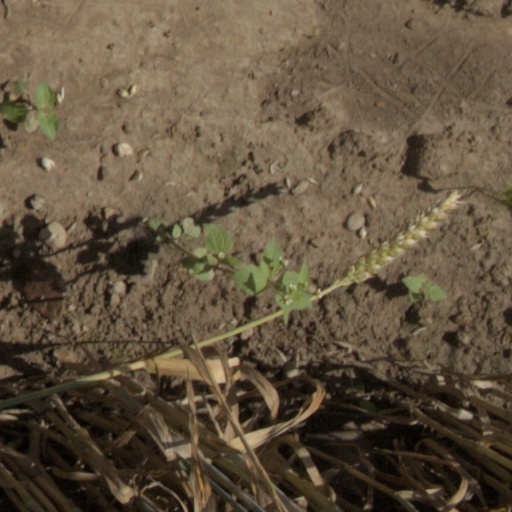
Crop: wheat